Avalanche Sharks

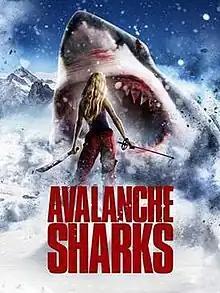
Promotional release poster

Avalanche Sharks is a 2014 Canadian made-for-television horror film directed by Scott Wheeler and written by Taj Nagaoka. The film stars Kate Nauta, Emily Addison, Alexander Mendeluk, Mika Brooks, and Jack Cullison.